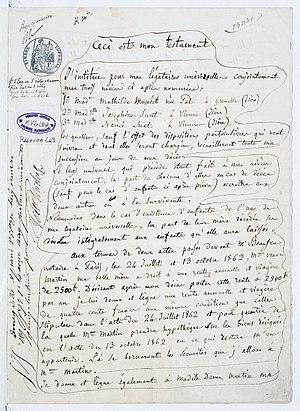
Testament olographe d'Hector Berlioz, première page
Hector Berlioz est un compositeur, chef d'orchestre, critique musical et écrivain français né le 11 décembre 1803 à La Côte-Saint-André, et mort le 8 mars 1869 à Paris.